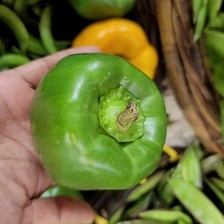
Label: capsicum